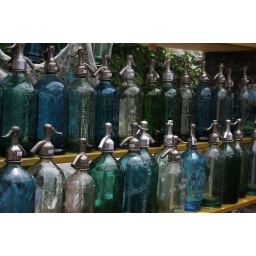
water with gas used to be delivered to your door in this &amp;quot;sifones&amp;quot;.. Buenos Aires, Argentina